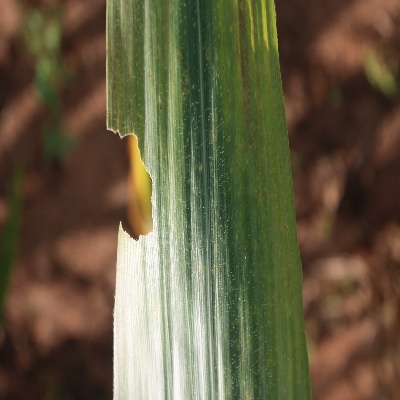
Label: Corn_(Maize)___Maize_Streak_Virus